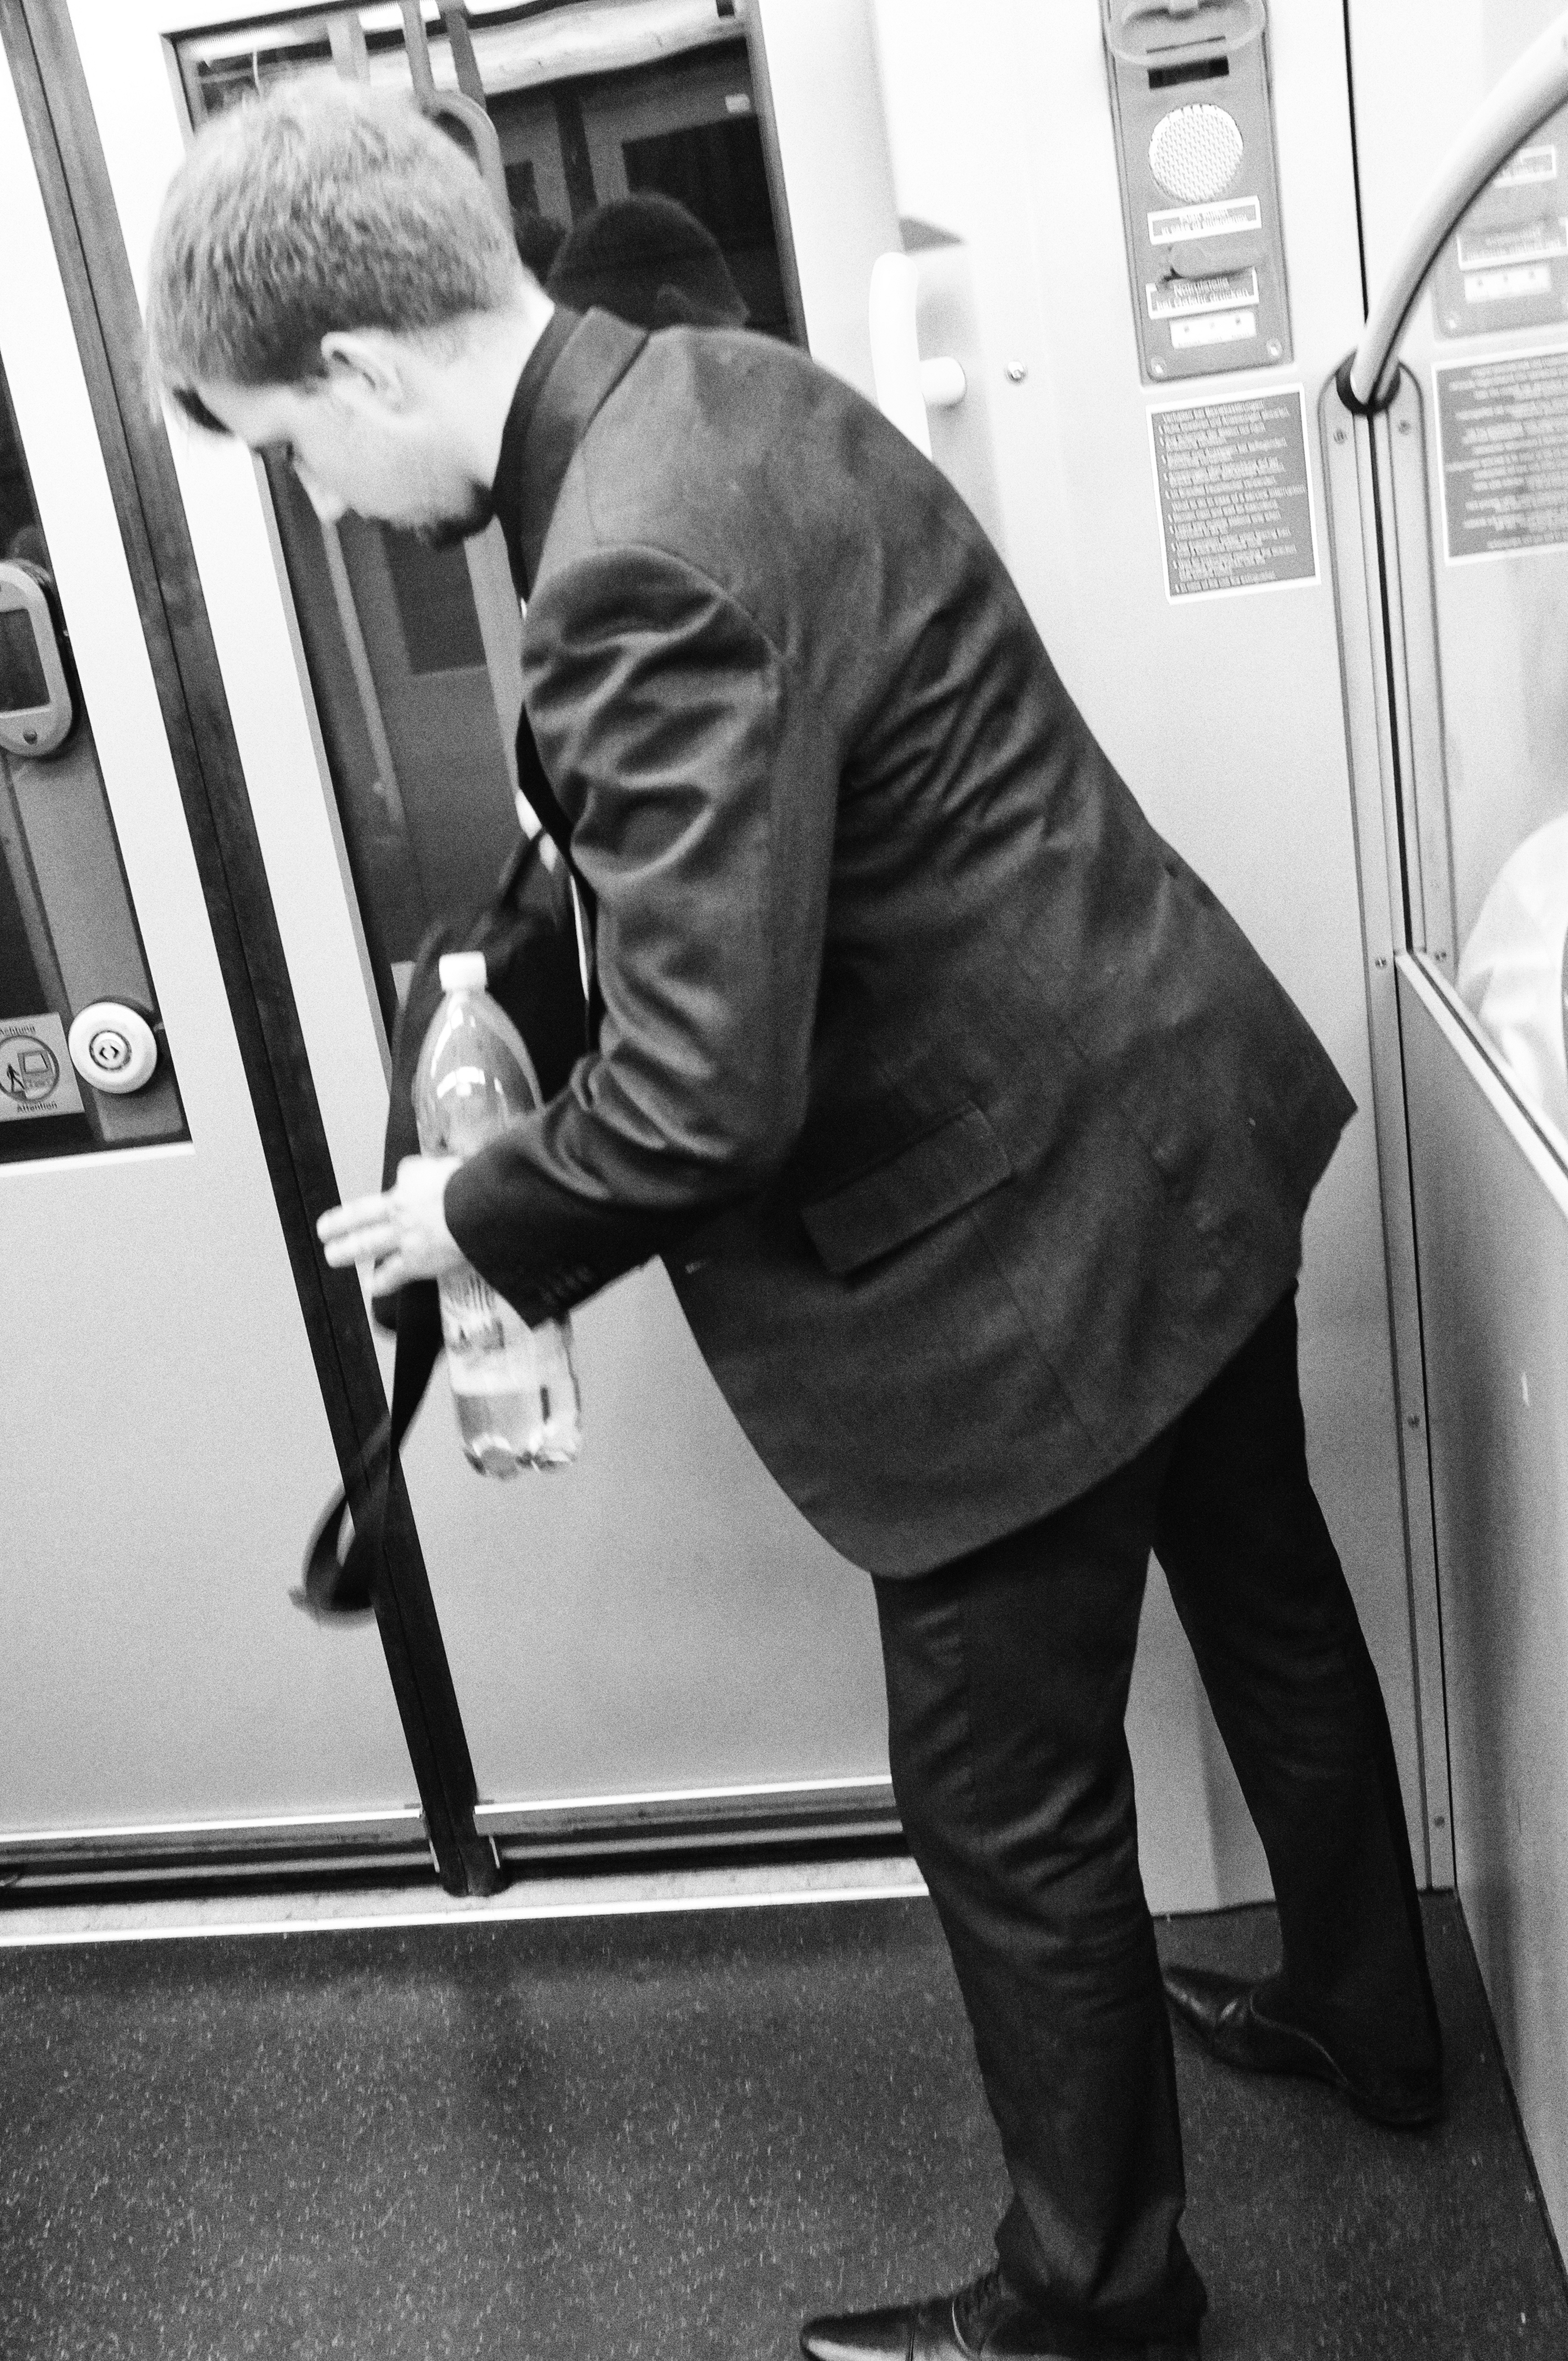
black and white, structure, white, street, urban, fujifilm, black, room, monochrome, arm, muscle, bw, blackwhite, vienna, x100, fuji, wien, finepixx100, strength training, monochrome photography, sport venue, human positions, physical fitness